Media/Wawa Line

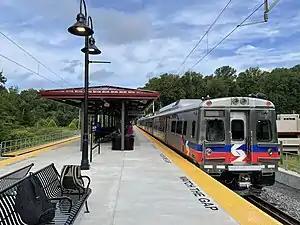
Wawa Station in August 2022

In June 2005, SEPTA hired URS Corporation for design and engineering services for a project to restore rail service between Elwyn station and Wawa Station. The engineering design phase began the following month, and includes preliminary engineering, environmental impact analysis, and final engineering. Shortfalls in funding delayed completion of the phase to 2010, and construction was expected to take 24 to 36 months to complete. , the project's completion date slipped to the Summer of 2020. , the completion date was further delayed to the end of 2021. , service to Wawa was expected to resume in July 2022. On May 23, 2022, it was announced that the start of passenger service to Wawa would be delayed until August 21, 2022.